Henry Newbolt

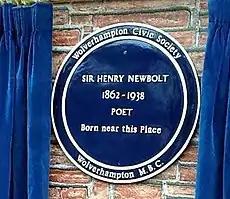
Blue plaque near Newbolt's birthplace.

Newbolt married Margaret Edwina née Duckworth (1867–1960) of the prominent publishing family -Duckworth Books; they had two children: